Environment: real
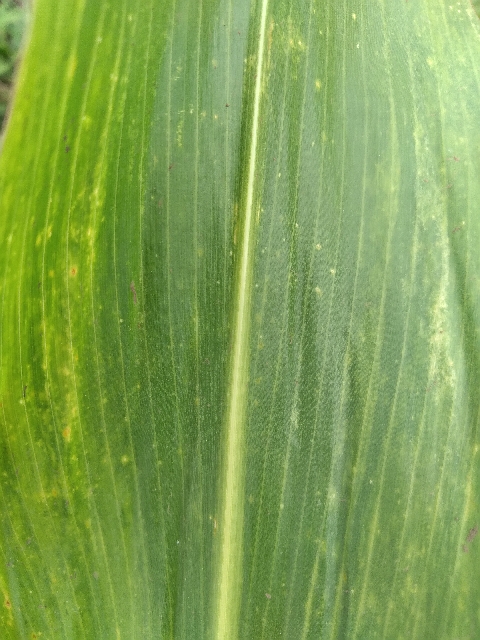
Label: lethal_necrosis